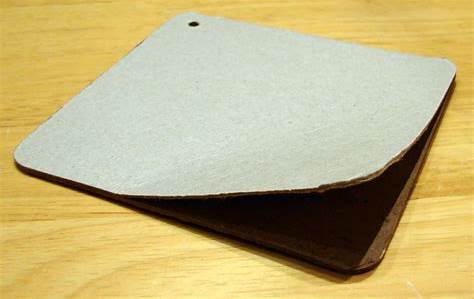
Label: paper